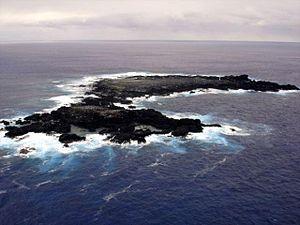
L'île Sala y Gómez, en espagnol isla Salas y Gómez, est une petite île inhabitée de l'Est de l'océan Pacifique sud, appartenant au Chili. C'est l'extrémité orientale de la Polynésie.
La Terre de Davis est une « île fantôme » située d'après ses découvreurs dans le sud-est de l’océan Pacifique, à bonne distance des côtes du Chili. Elle doit son nom au pirate Edward Davis, qui l'aurait aperçue en 1687. Les seules mentions originales de cette île se trouvent dans le compte-rendu de voyage de son coéquipier Lionel Wafer, et dans un ouvrage de son ami boucanier William Dampier, à qui il avait confié sa découverte. Ce dernier a émis l’idée que cette terre faisait partie de la fameuse Terra Australis Incognita, activement recherchée à l’époque dans le sud de l’Océan Pacifique. Bien que cette île n’ait jamais pu être retrouvée sous les coordonnées géographiques indiquées, il est fréquemment admis dans la littérature qu’elle corresponde à l’île de Pâques. Toutefois, cette correspondance reste soumise à critique, et certains auteurs considèrent soit que la terre de Davis n’a jamais existé, soit qu’il faut plutôt y voir d'autres îles du Pacifique Sud, comme les îles St Félix et Ambroise, voire l’archipel des Gambier, en Polynésie française.